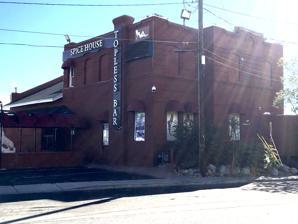
Building: Rainier Brewing Company Bottling Plant
Country: United States of America
Year built: 1905
United States historic place Rainier Brewing Company Bottling Plant U.S. National Register of Historic Places Show map of Nevada Show map of the United States Location 310 Spokane St., Reno, Nevada Coordinates 39°31′54″N 119°48′01″W / 39.53160°N 119.80034°W / 39.53160; -119.80034 Area 0.5 acres (0.20 ha) Built 1905 NRHP reference No. 80002470 Added to NRHP March 26, 1980 The Rainier Brewing Company Bottling Plant , at 310 Spokane St. in Reno, Nevada , was built in 1905.  It was also known as Ice House Antiques and required $30,000 to build . History In 1914 with the start of Prohibition in Washington State, the brewing moved to San Francisco. Beer did continue to be bottled at the plant until 1919, when the 18th amendment and the Volstead Act forced them to stop. Rainier Brewing Company had to diversify and in 1919, Nevada Supply Company started to sell non-alcoholic beverages from the location. They housed other businesses including the Nevada National Ice and Cold Storage Company, National Coal Co., National Ice Co., National Oil and Burner Co. and the Ice House Antiques. It was listed on the National Register of Historic Places in 1980. It was deemed important as a vestige of the once-significant brewing industry in Reno. Today, the building houses the Spice House Adult Caberet. References